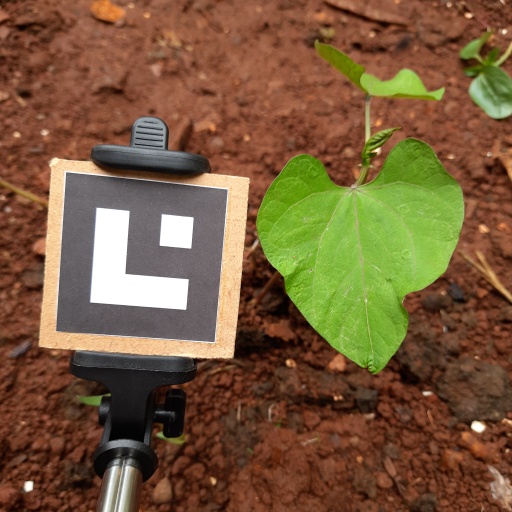
Observations: wavy surface, no eating holes, under shade